Davis–Weber Canal

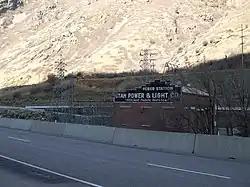
The lower part of the Devil's Gate-Weber Hydroelectric Power Plant, were the Davis–Weber Canal originates, November 2009

The canal begins on the south side of the Weber River at a diversion dam immediately below the lower part of the Devil's Gate-Weber Hydroelectric Power Plant in Weber Canyon (on the border of Weber and Davis counties). From its head, the open canal immediately flows west under the eastbound lanes of Interstate 84 before reaching its first enclosure. The enclosed canal then flows westerly down the south edge of the canyon, and just south Weber River (with Interstate 84 just north of the river). At the mouth of the Weber Canyon, the now open canal continues southwesterly (while the river and the highway continue west). After entering the city of South Weber, the canal passes under U.S. Route 89. From there it continues northwesterly along the southern edge of South Weber, at the base of the plateau upon which Hill AFB is located. (The Bambrough Canal also flows along this course, just north of the Davis–Weber Canal.) Between about 1650 East to about 600 East, the canal has been enclosed. On the western end of South Weber, the canal is once again enclosed, before passing under the south end of Utah State Route 168 (just north of the unused North Gate of Hill AFB).